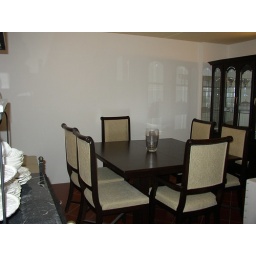
Dining room table. The table and chairs were custom made by the Woody Woodpecker store in Turkey.